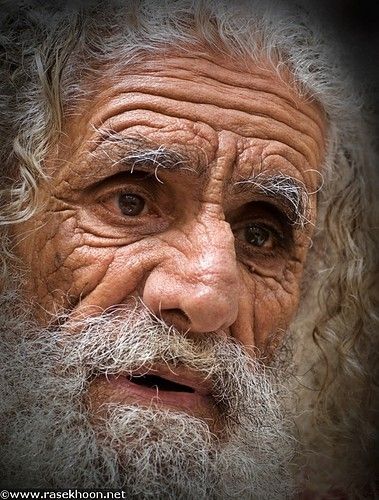
Label: Colored